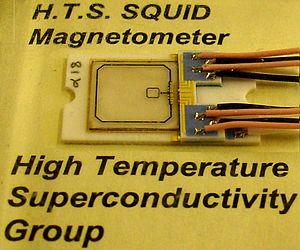
Un SQUID est un magnétomètre utilisé pour mesurer des champs magnétiques très faibles. Il est constitué généralement de deux jonctions Josephson montées en parallèle dans une boucle supraconductrice.